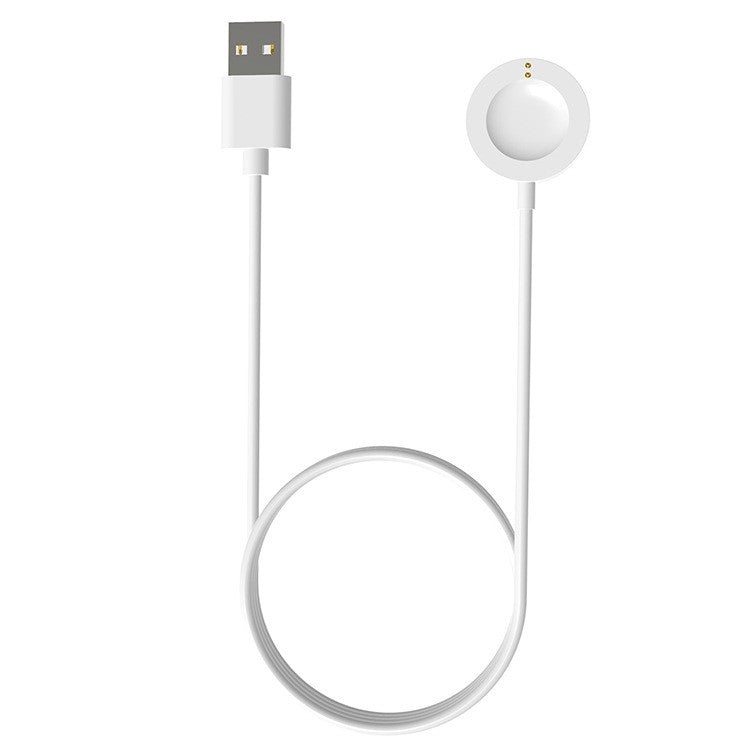
Fossil Smart Watch Charger - Compatible with Gen 4, 5, and 6 models
Brand: Farigh
Introducing the specially designed For Fossil Gen 6 / Gen 5 / Gen 4 Universal Watch Charger Charging Cable. This high-quality charging cable is the perfect solution for keeping your Fossil Sport smart watch powered up and ready for action. Key Features: High-Quality Materials: Constructed with high-quality metal material and a strong tensile strength, ensuring durability and reliability. Efficient Charging: Boasting high transmission efficiency, small DC ripple, and fast charging speed, this cable offers an efficient and convenient charging experience. Multiple Protections: Equipped with multiple protection technologies to prevent short circuits, overload, and overvoltage, providing peace of mind during charging. Magnetic Charging: Featuring a built-in magnetic charging module, the cable easily connects to your Fossil watch, ensuring a secure and reliable charging connection without sudden loosening. Wide Compatibility: Compatible with Fossil Gen 6, Gen 5, and Gen 4 models, as well as Emporio Armani, Skagen Falster 2, Misfit Vapor 2, Diesel Guard 2.5 (DZT9001), and Michael Kors Runway (MKT0002). With its user-friendly design and impressive functionality, this charging cable is the perfect accessory for Fossil smart watch owners. Simply connect it to a USB port or AC charger and keep your watch charged at all times.
Category: Electronics > Electronics Accessories > Power > Power Adapter & Charger Accessories > Replacement Cords